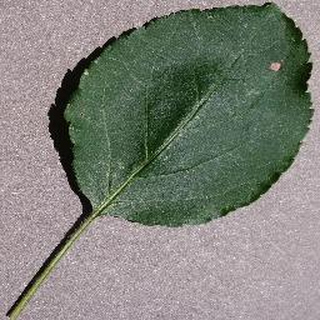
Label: apple_black_rot